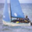
Label: ship